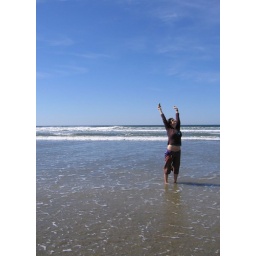
happy as a dog on the beach in california!